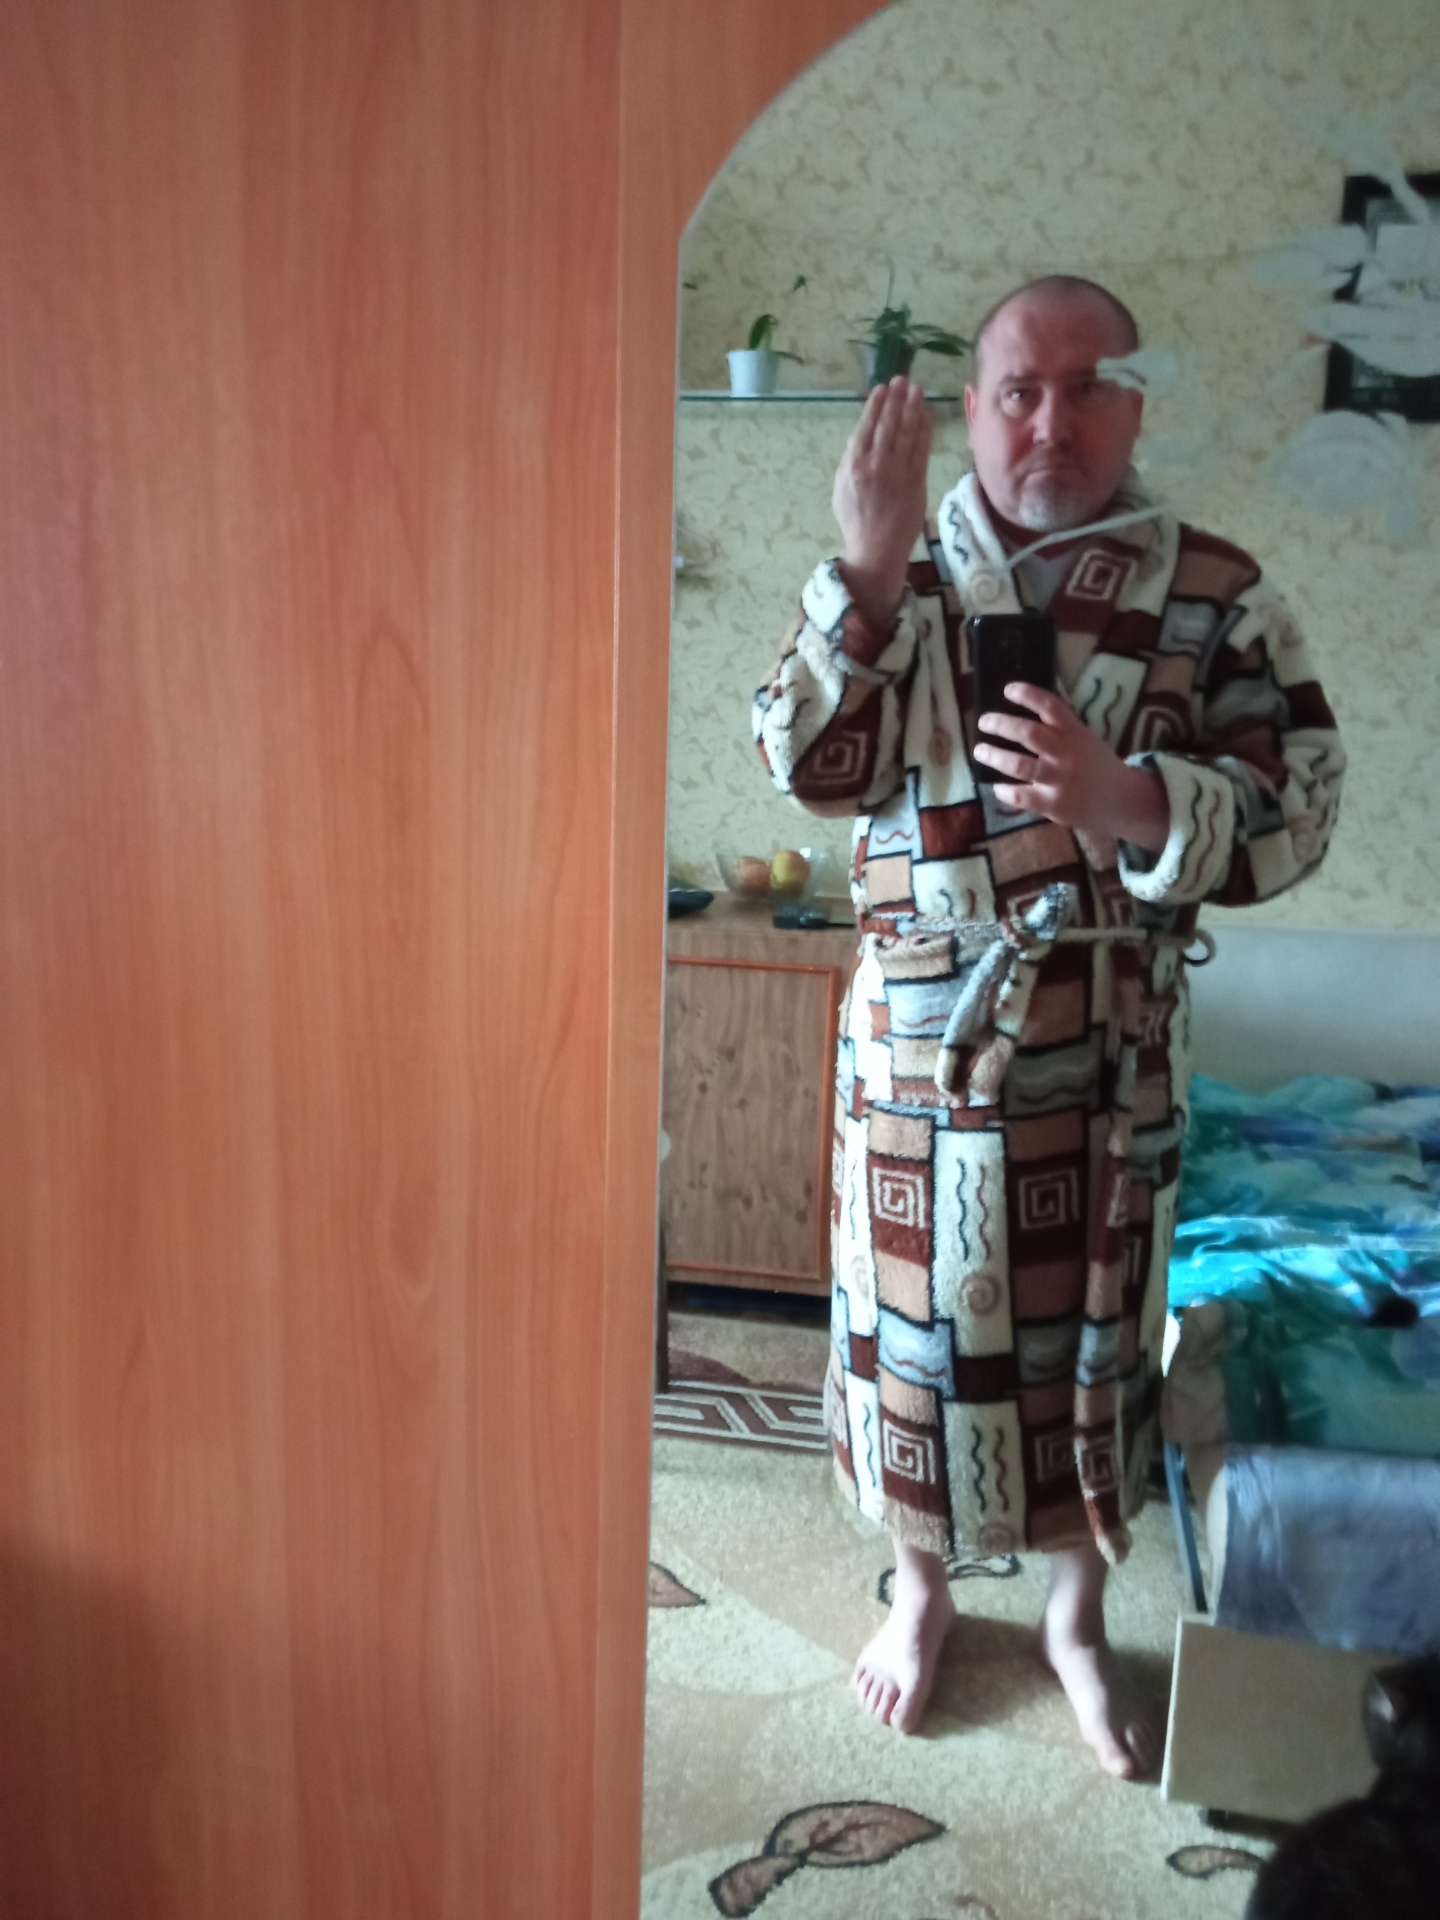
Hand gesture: stop_inverted